Ox Baker

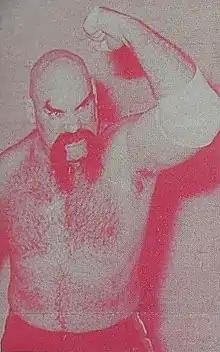
Baker in 1975

In 1967 Baker worked for the World Wide Wrestling Federation (WWWF) as The Friendly Arkansas Ox. In his first appearance there, Baker teamed with Armand Hussein in a handicap match versus Gorilla Monsoon. Later on, Baker went to fight in different promotions through North America, including Stampede Wrestling in Canada, the World Wrestling Council in Puerto Rico, and the United States–based American Wrestling Association throughout the 1970s. On June 13, 1971, Baker and his partner the Claw were wrestling in an AWA Midwest Tag Team Championship tag team match against Alberto Torres and "Cowboy" Bob Ellis in Verdigre, Nebraska. Torres died shortly after the match with the cause determined to be a result of heart disease. This was worked into an angle in which Baker's Heart Punch was blamed to reinforce Baker's wrestling heel persona. On August 1, 1972, Baker lost to Ray Gunkel. Following the match, Gunkel also died; his death has been variously attributed to a blood clot, which led to a heart attack or simply to heart disease. Again, the death was worked into Baker's character, and in 1974, a riot erupted in Cleveland, Ohio, when Baker continually Heart Punched his opponent Ernie Ladd after the match was finished.